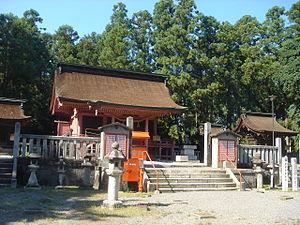
Gōdo est un bourg du district d'Anpachi, dans la préfecture de Gifu, au Japon.